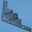
Label: airplane